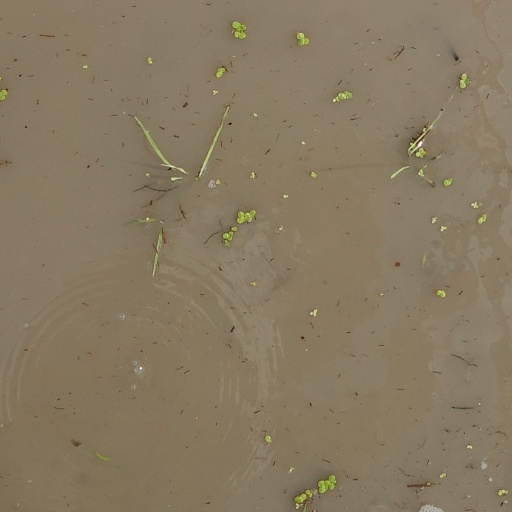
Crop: rice